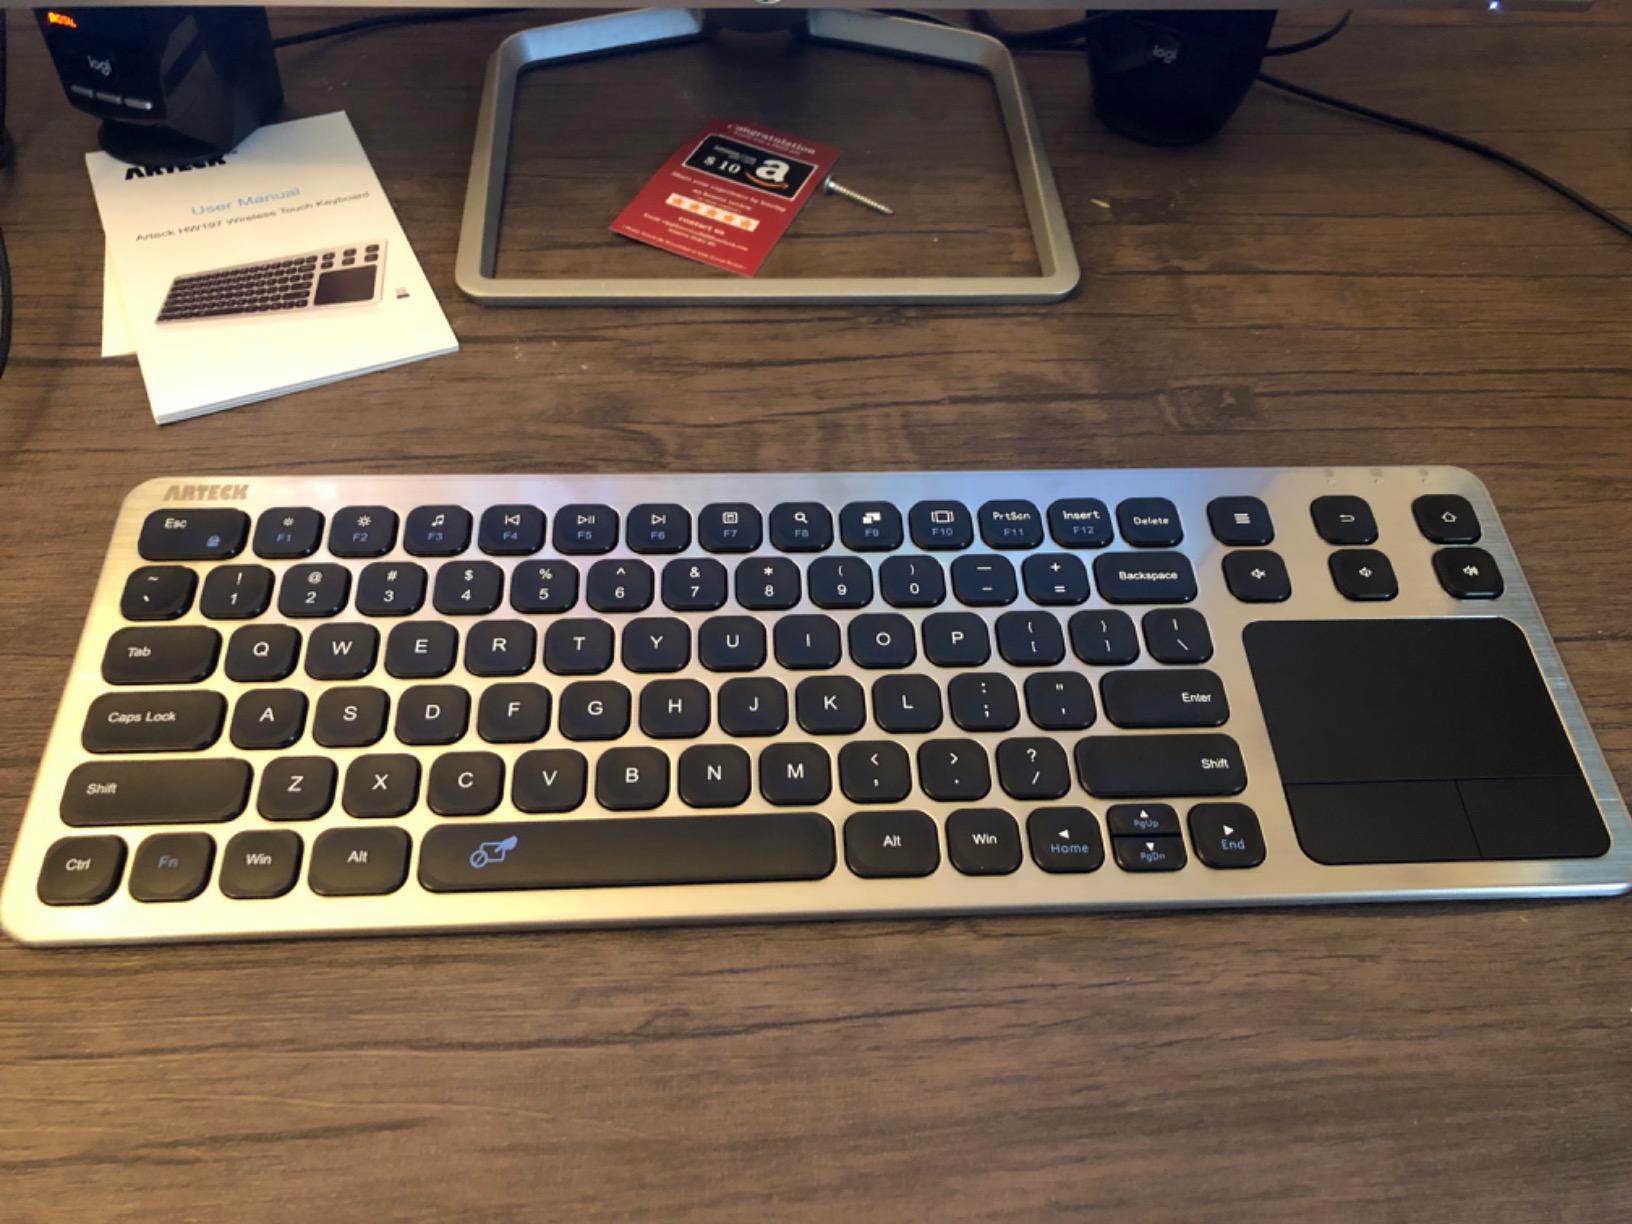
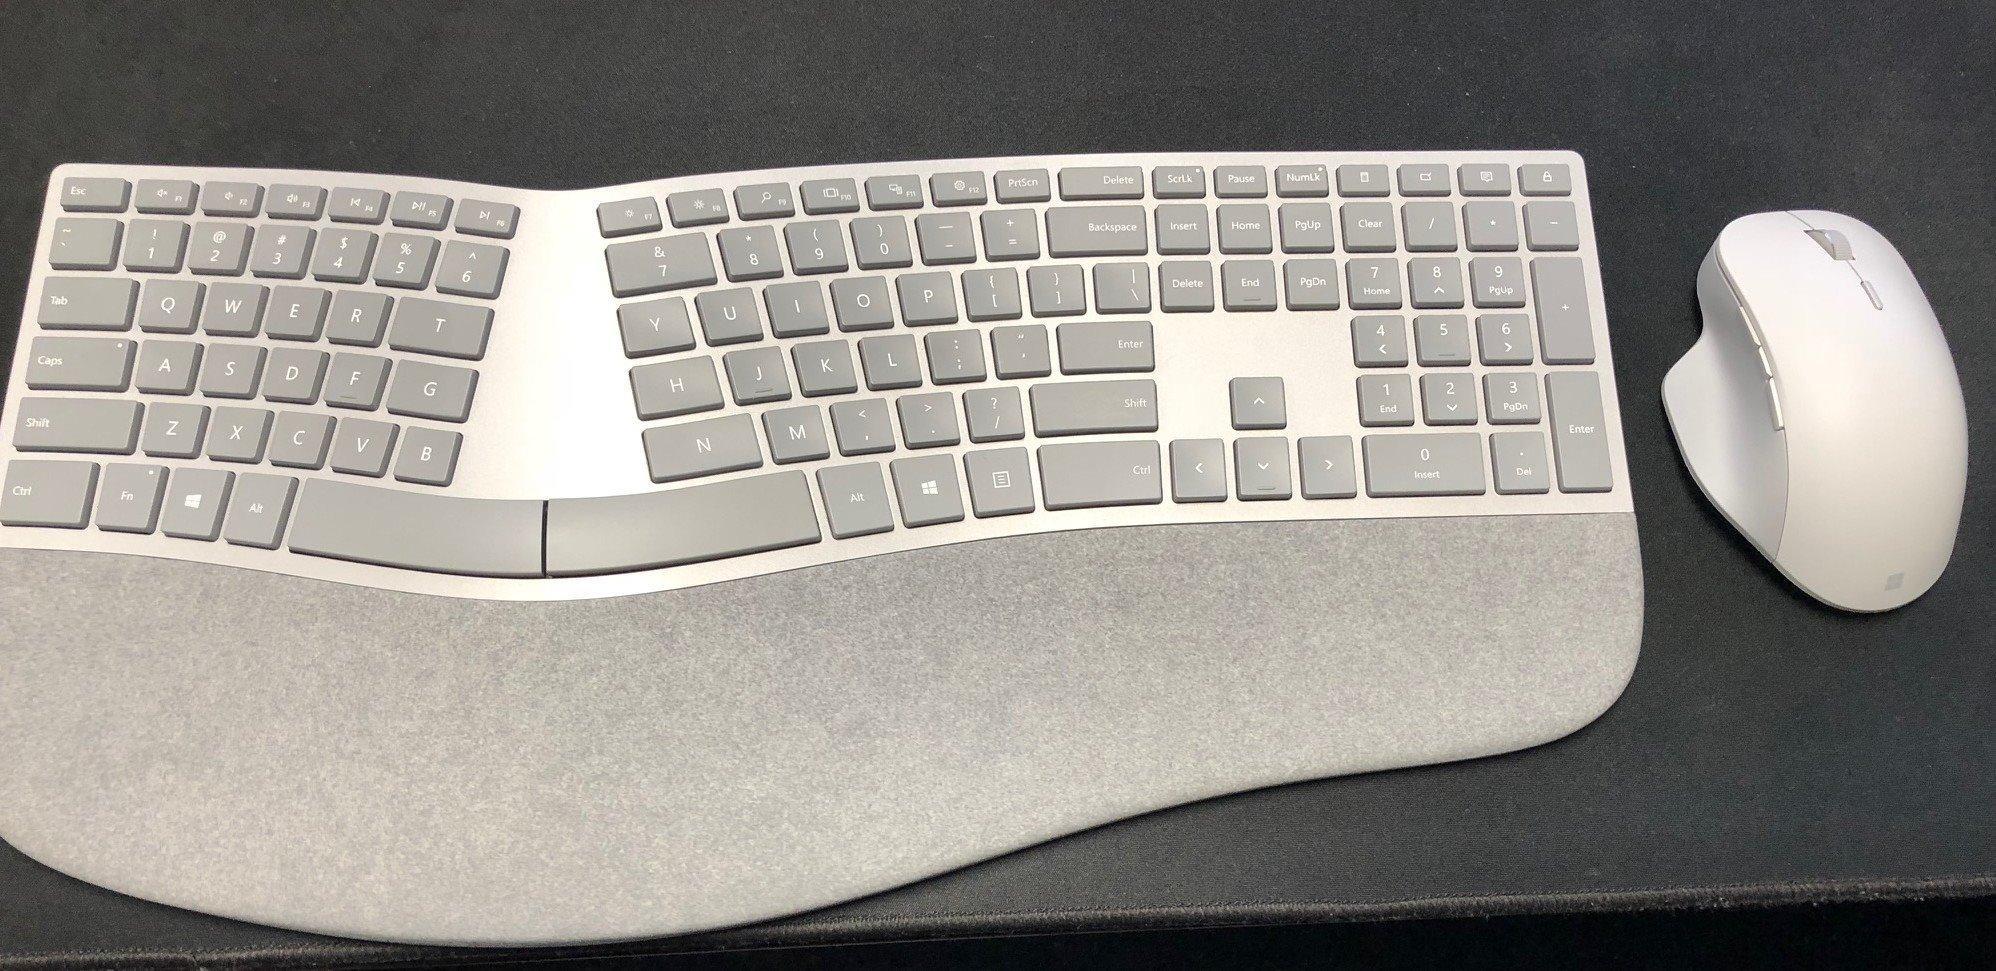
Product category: keyboard
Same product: no